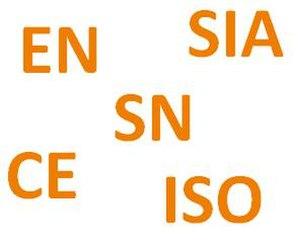
Normes Suisse
En droit suisse, les normes techniques, désignent les règles, les lignes directrices ou les caractéristiques sans force obligatoire établies par des organismes de normalisation et qui se rapportent notamment à la production, à la composition, aux caractéristiques, à l’emballage ou à l’étiquetage d’un produit, aux essais ou à l’évaluation de la conformité.